D. W. Griffith

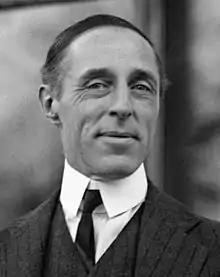
Griffith in 1922

David Wark Griffith (January 22, 1875 – July 23, 1948) was an American film director. Considered one of the most influential figures in the history of the motion picture, he pioneered many aspects of film editing and expanded the art of the narrative film.